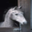
Label: horse